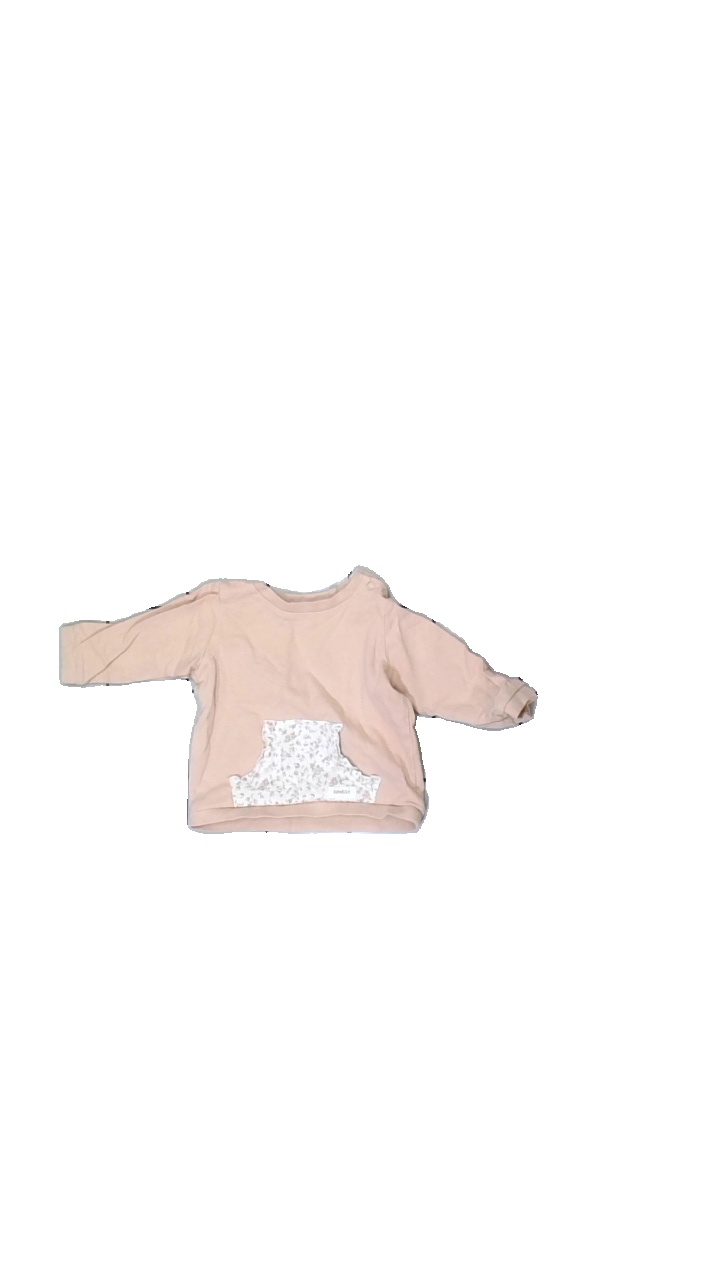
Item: Sweater (Children)
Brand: Kappahl
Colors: White, Pink, Green
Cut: Regular
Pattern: Floral print
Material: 100% Cotton
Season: All
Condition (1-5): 5
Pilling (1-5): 5
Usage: Reuse
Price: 50-100